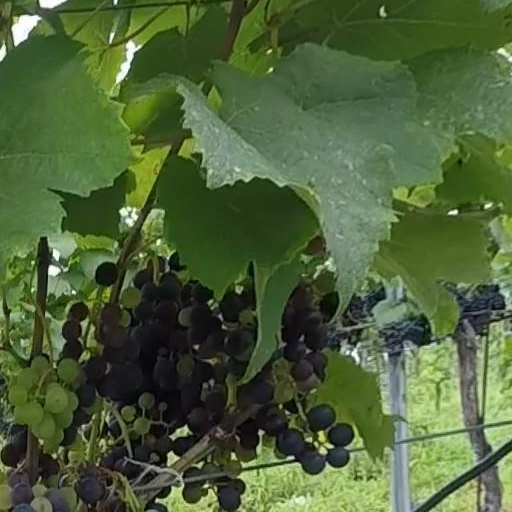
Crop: grape